Restelo Hermitage

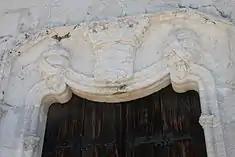
The main entrance to the hermitage, showing the ornate sculpted limestone and coat-of-arms

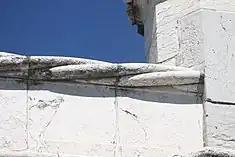
A detail of the twine cornice that encircles the terrace of the hermitage

The longitudinal plan of the hermitage comprises two rectangular spaces: the main chapel and the absinthe, with these horizontal bodies covered by a flat terrace/roof.